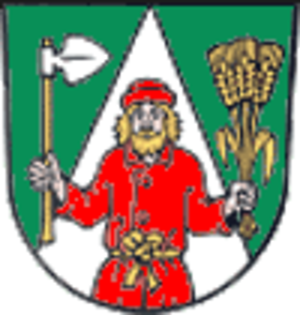
Keila est une municipalité allemande du land de Thuringe, dans l'arrondissement de Saale-Orla, au centre de l'Allemagne. En 2015, sa population est de 69 habitants.